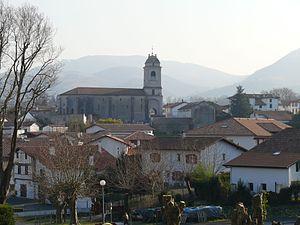
L'église Saint-Vincent d'Urrugne (Pyrénées-Atlantiques, Aquitaine, France).